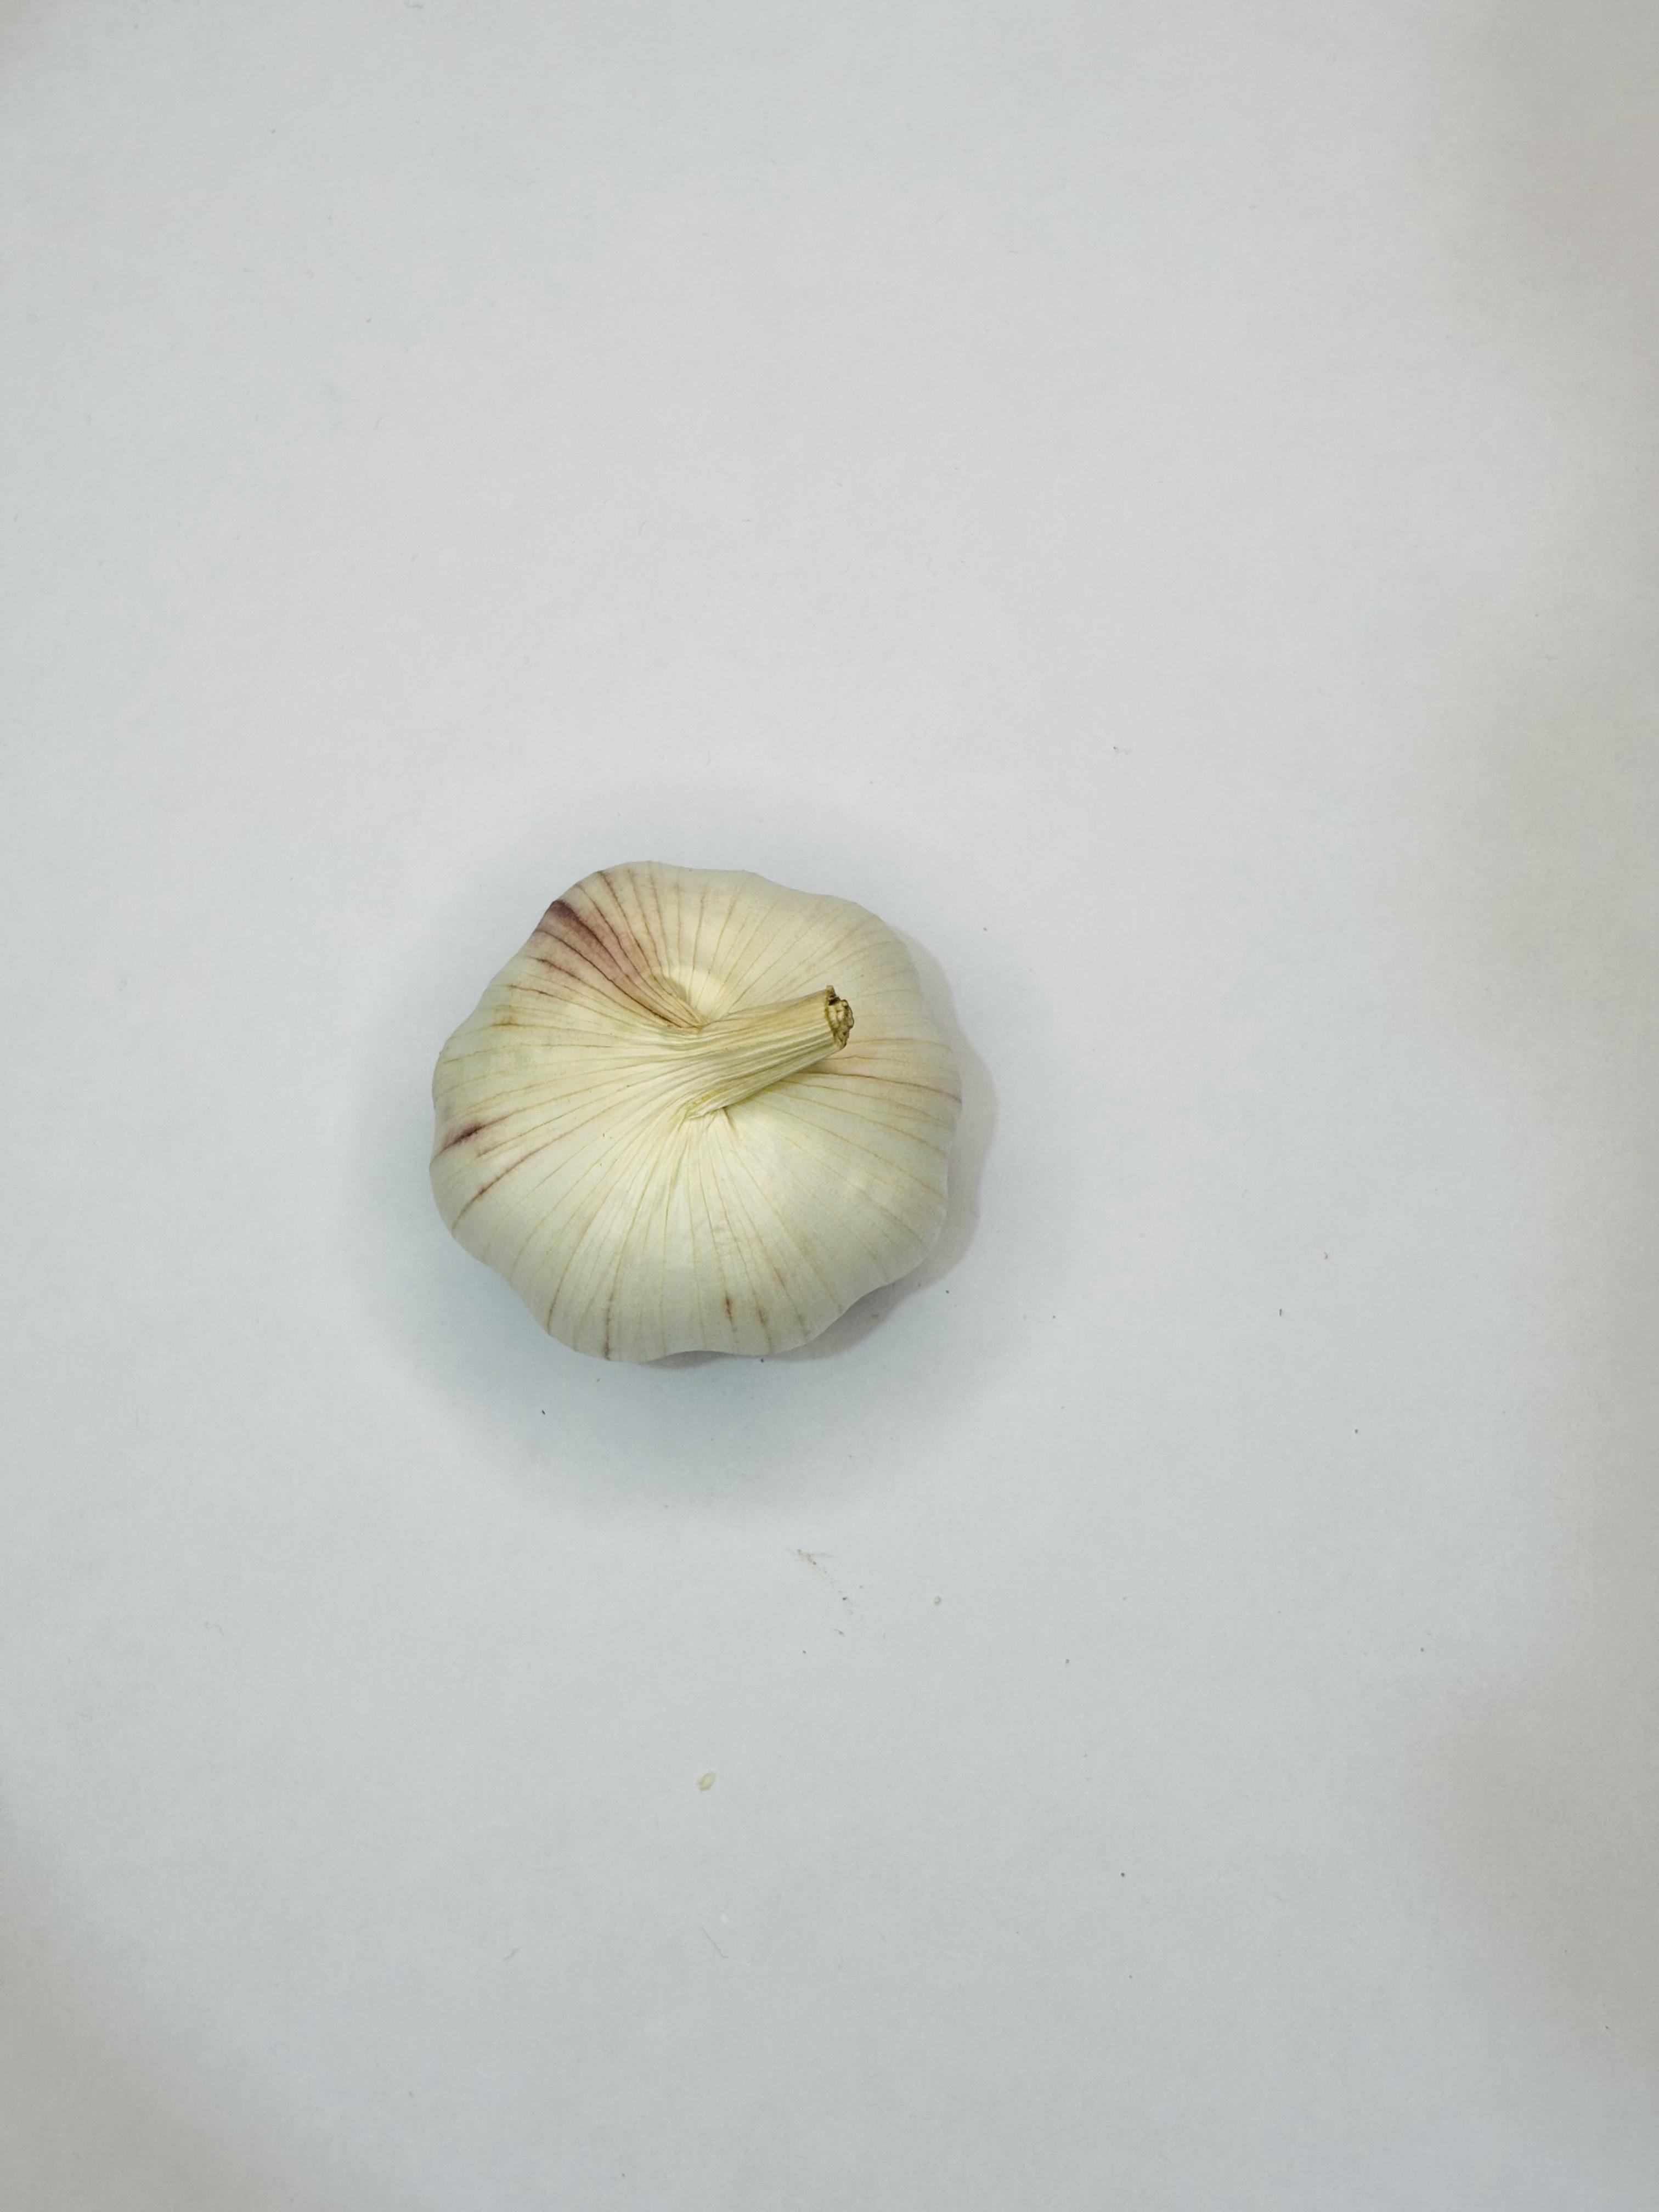
Label: Garlic